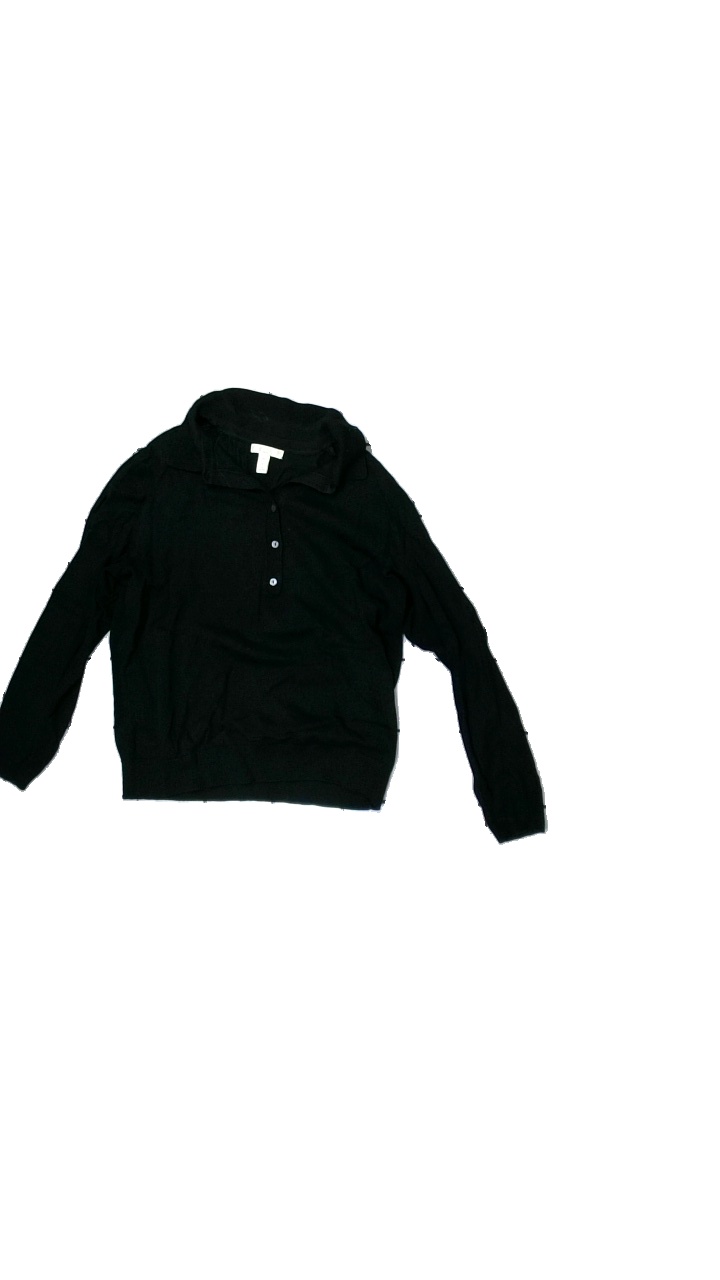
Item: Sweater (Ladies)
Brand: H&m
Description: black thin sweater with collar
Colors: Black
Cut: Regular
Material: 63% Acryl 37% Cotton
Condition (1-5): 5
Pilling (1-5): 5
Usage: Reuse
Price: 50-100